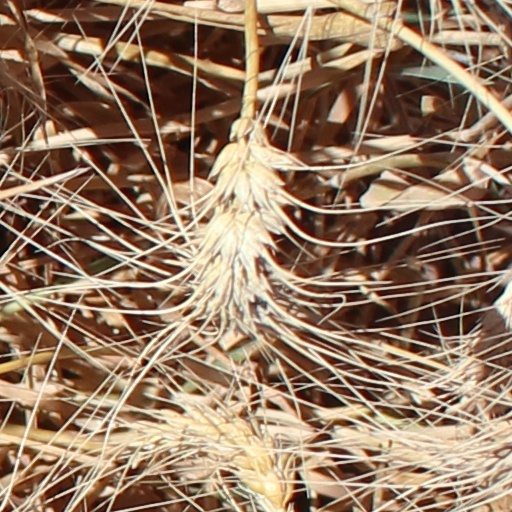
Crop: wheat